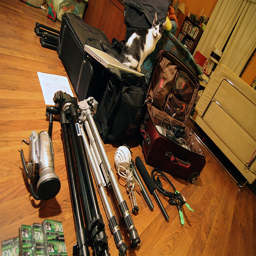
A wooden floor with various filming equipment next to a bed.
a lot of items on the ground near a luggage bag
Luggage and camera equipment are sitting on the floor.
Cat sitting on top of suitcases with camera equipment on the ground.
A cat is sitting on a suitcase while many things are on the floor.